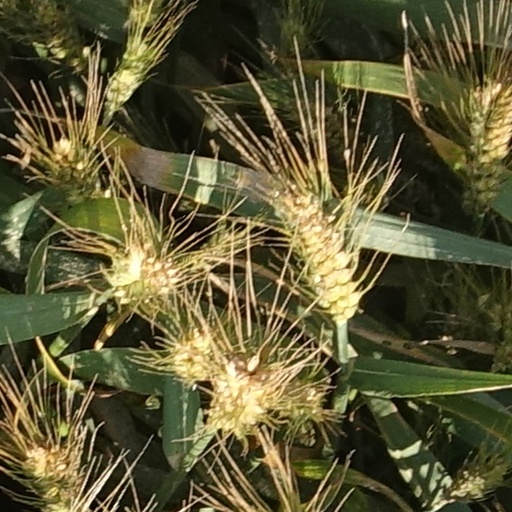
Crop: wheat